Starrbooty: The Rebooty

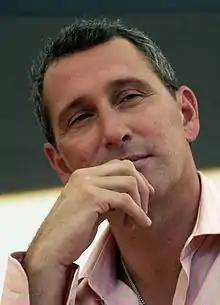
Adam Shankman

The episode has contestants perform in a Rusical, or musical theatre challenge. Adam Shankman is a guest judge.